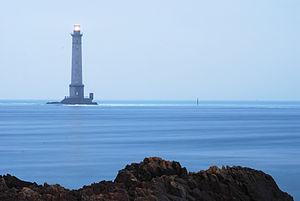
Phare de la Hague au crépuscule